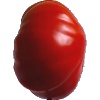
Label: Tomato 3